Josh Hawley

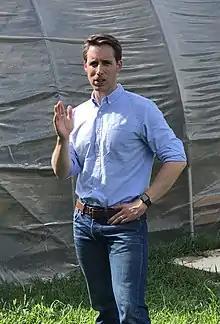
Hawley in Jackson in August 2018

In February 2018, Hawley joined 20 other Republican-led states in a lawsuit challenging the Affordable Care Act as unconstitutional. Though some argued the lawsuit would eliminate insurance protections for people with preexisting conditions, Hawley said he supported protections for preexisting conditions. In September 2018, amid criticism from Hawley's U.S. Senate opponent Claire McCaskill about the lawsuit's effect on coverage of preexisting conditions, Hawley's office said that he supported protections for individuals with preexisting conditions. Hawley later published an op-ed in the "Springfield News-Leader", explaining that he supported protecting those with preexisting conditions by creating a taxpayer subsidy to reimburse insurance companies for covering these high-cost patients.